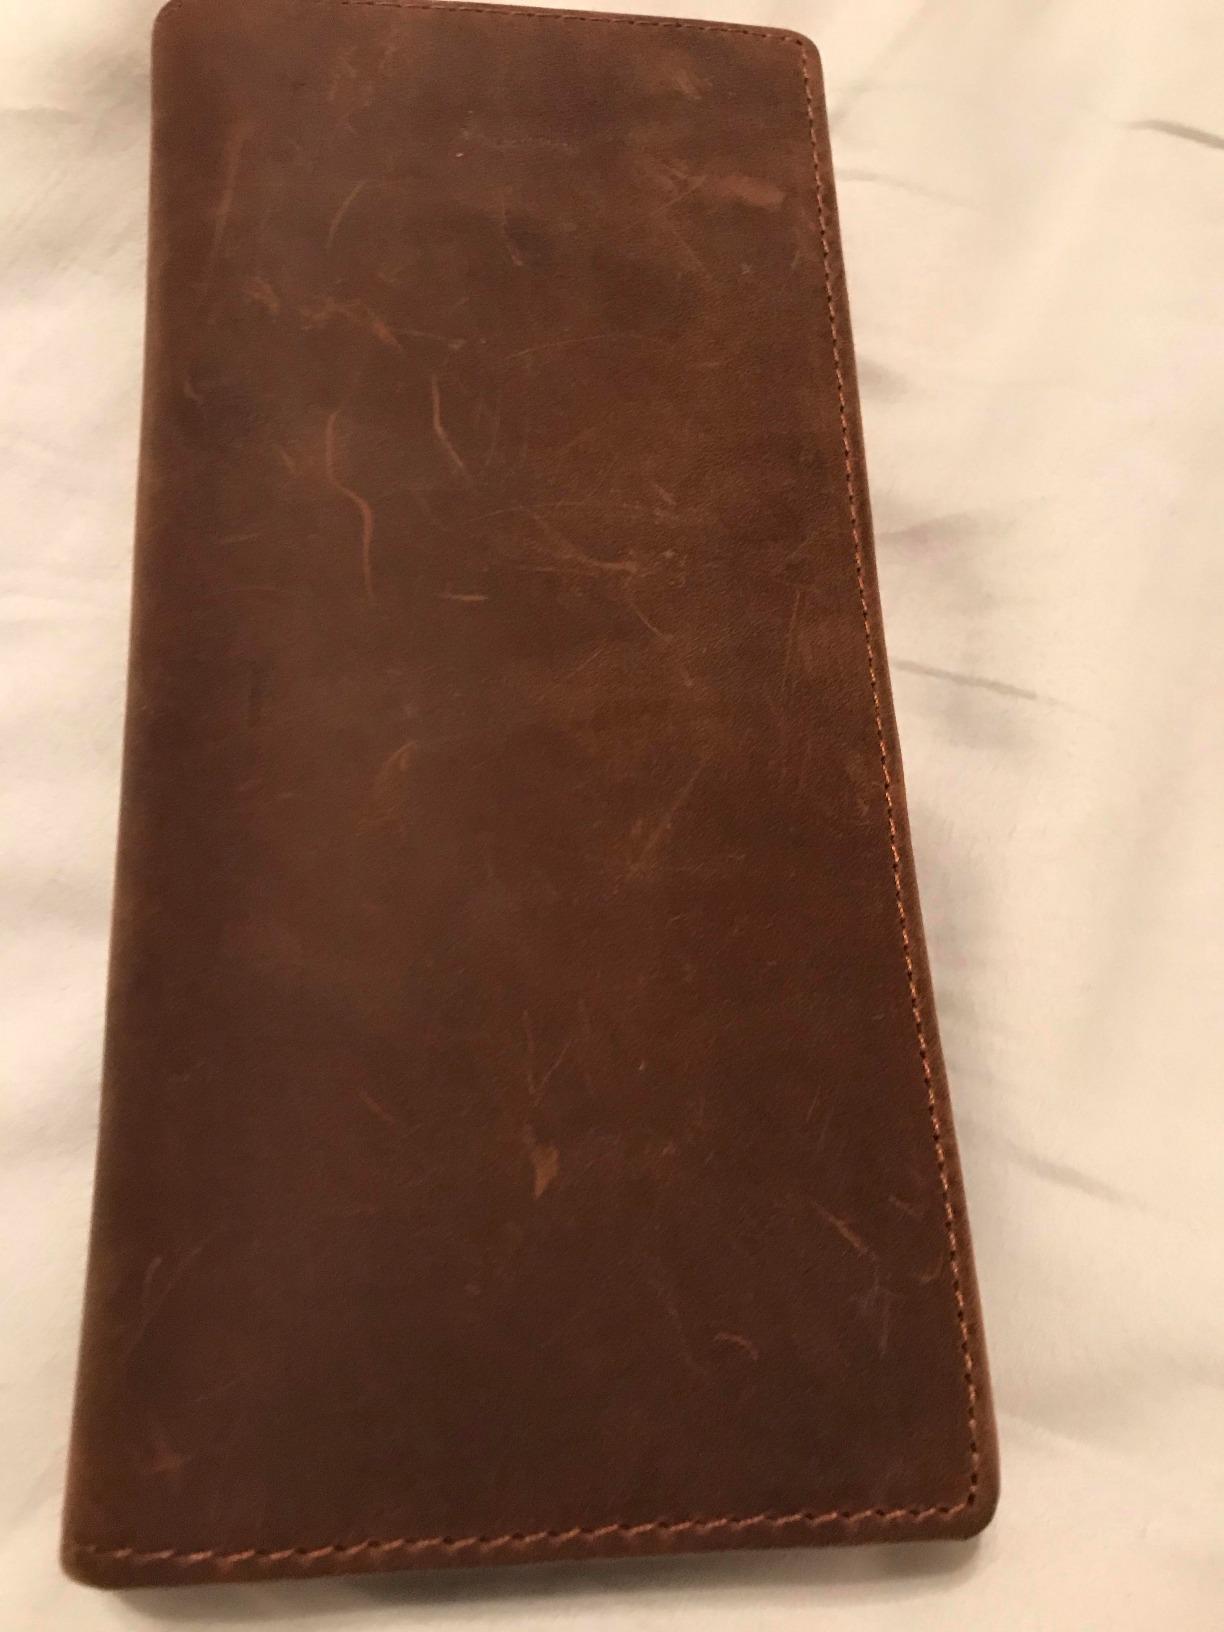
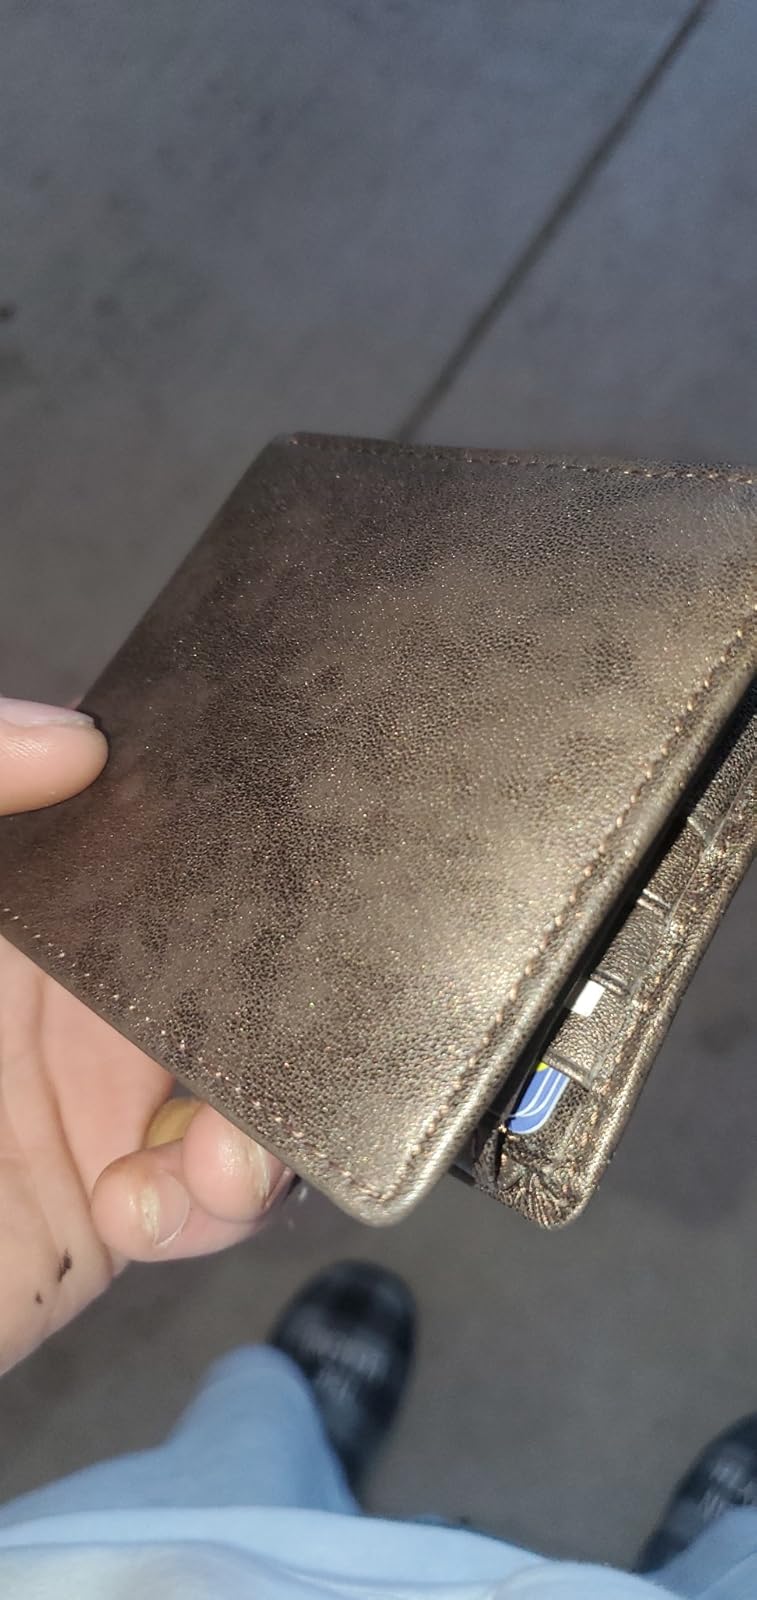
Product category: accessories_wallet
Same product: no